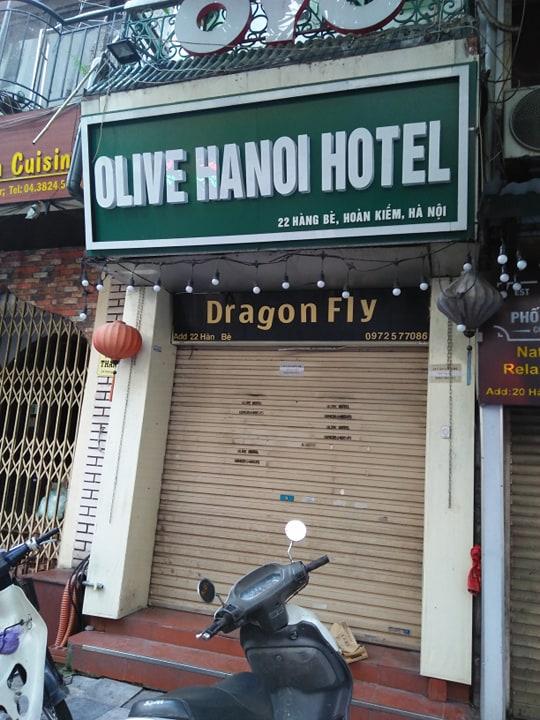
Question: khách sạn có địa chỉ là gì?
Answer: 22 hàng bè, hoàn kiếm, hà nội